Kirby's Dream Collection

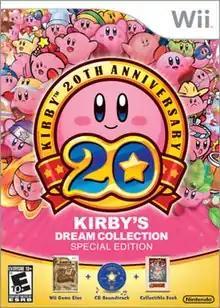
North American box art

Kirby's Dream Collection Special Edition is a 2012 video game compilation developed by HAL Laboratory and published by Nintendo for the Wii. It is an anthology disc celebrating the 20th anniversary of the "Kirby" series, and includes six playable "Kirby" platform games released between 1992 and 2000. The game was released in Japan on July 19, 2012, and in North America on September 16, 2012. It was not released in PAL regions, and was the final first-party Wii game released in North America.